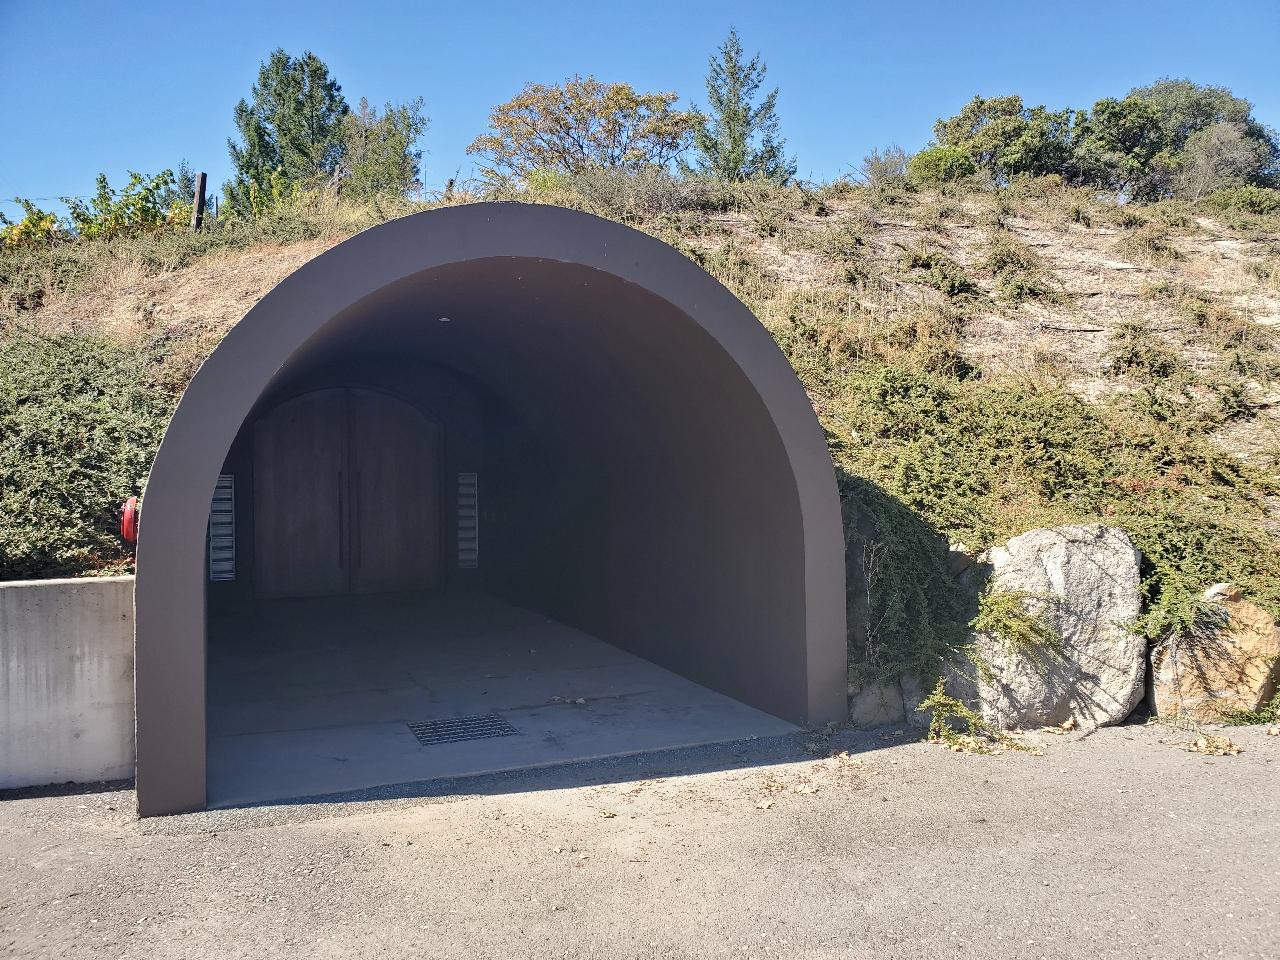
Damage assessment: no_damage